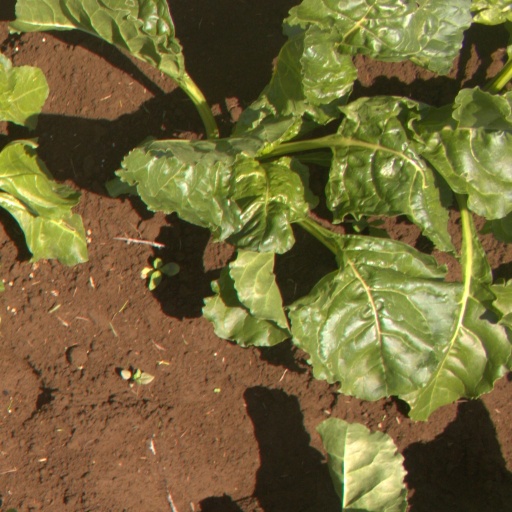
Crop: sugar beet